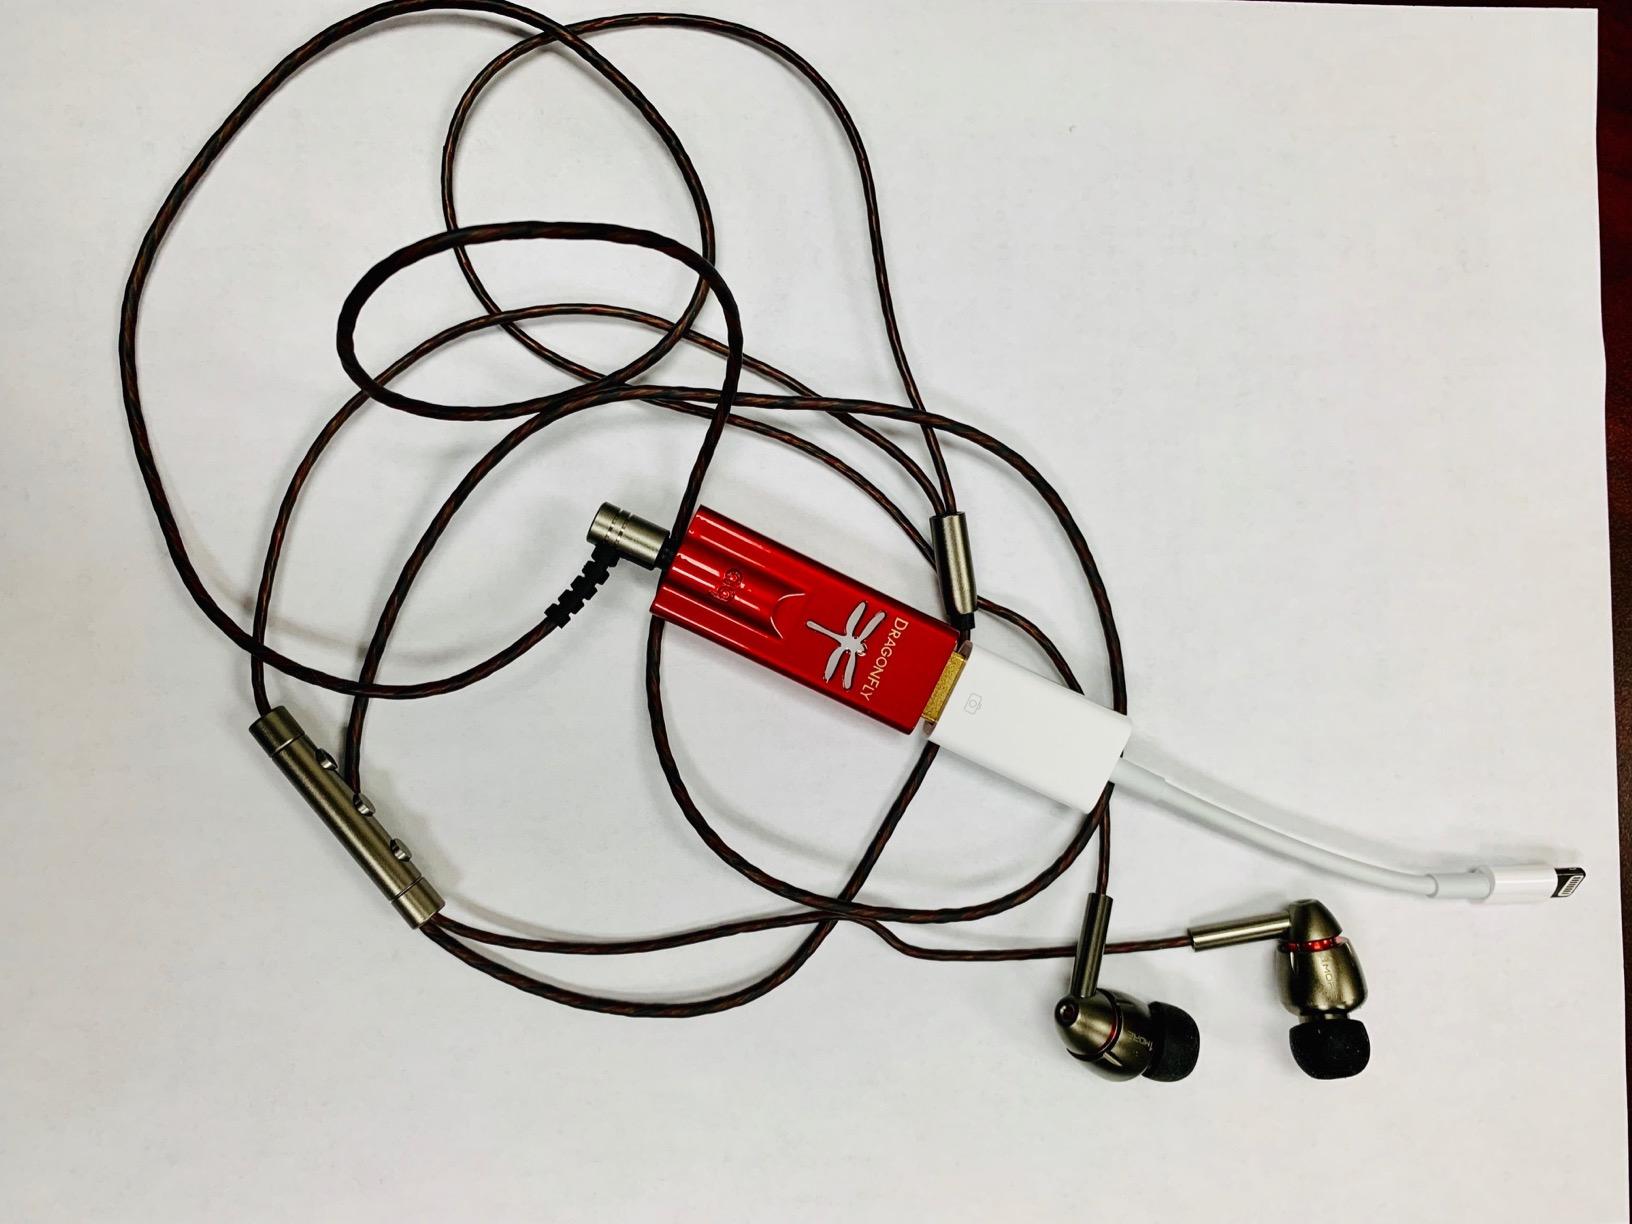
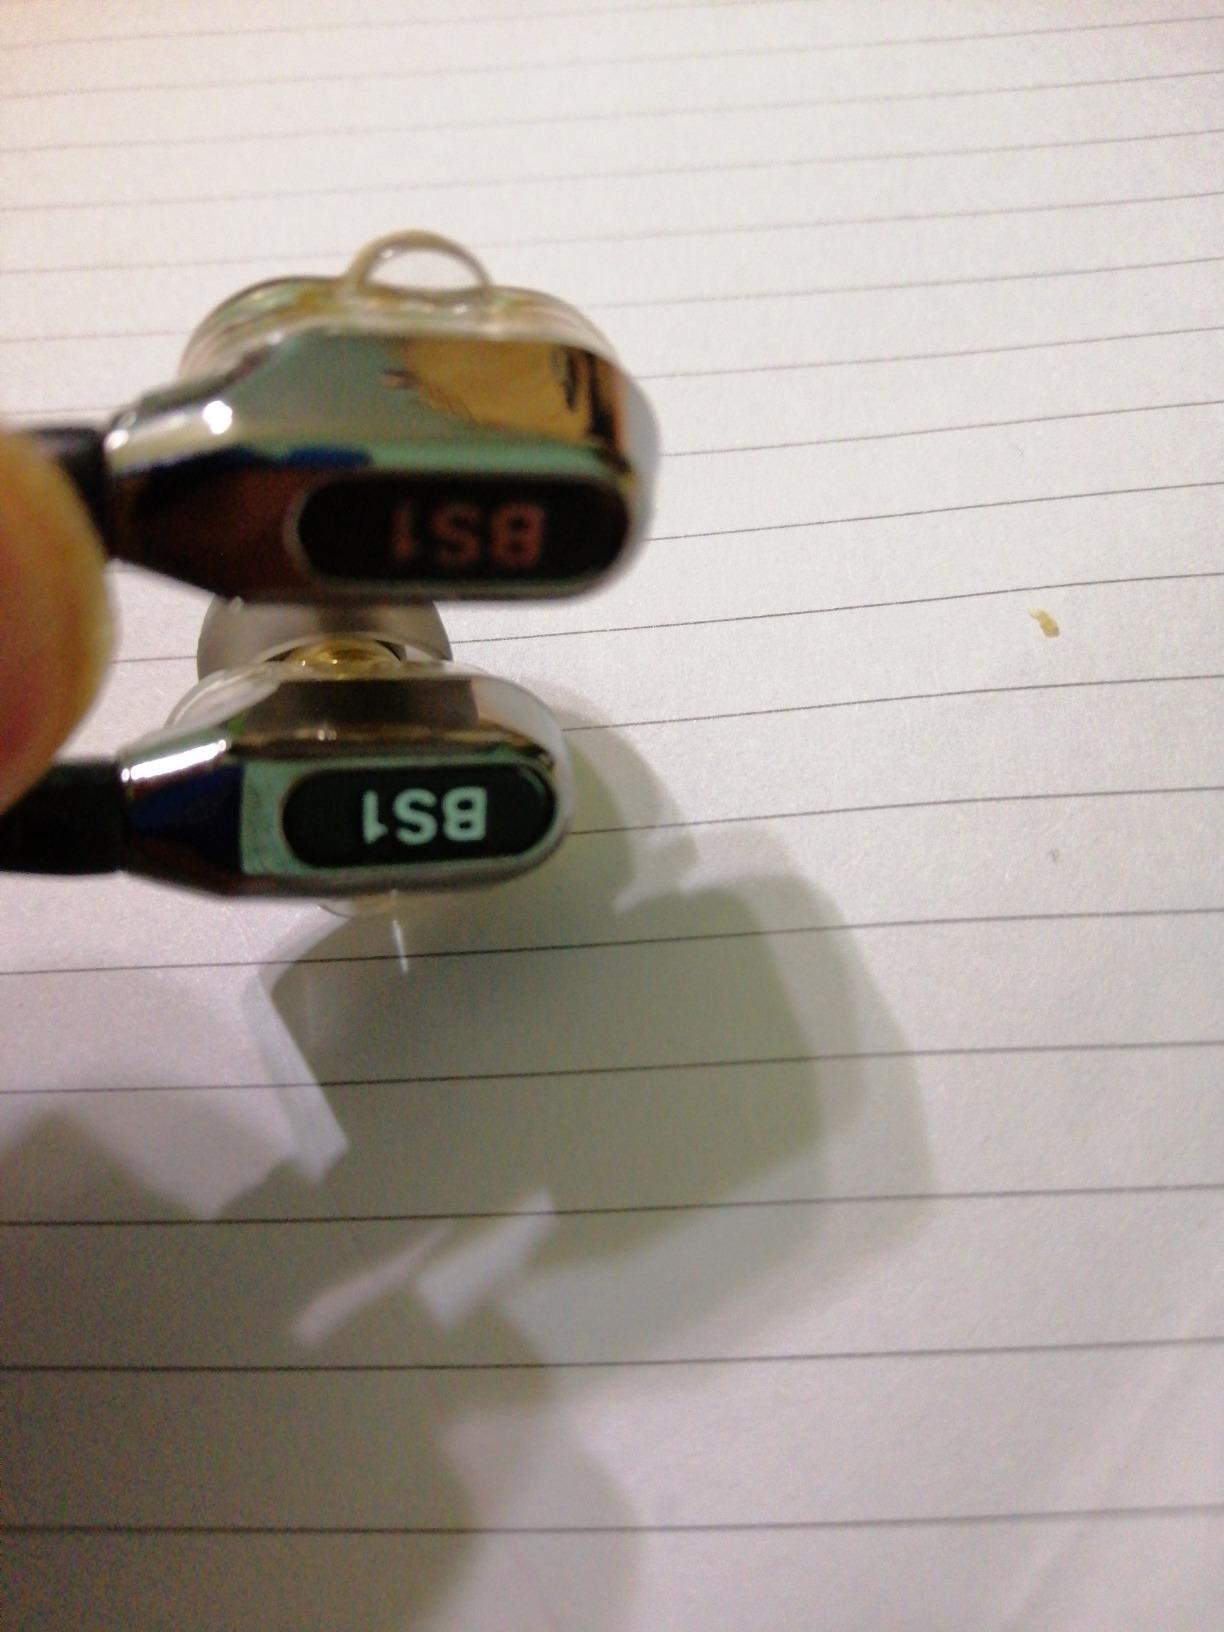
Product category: headphones
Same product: no